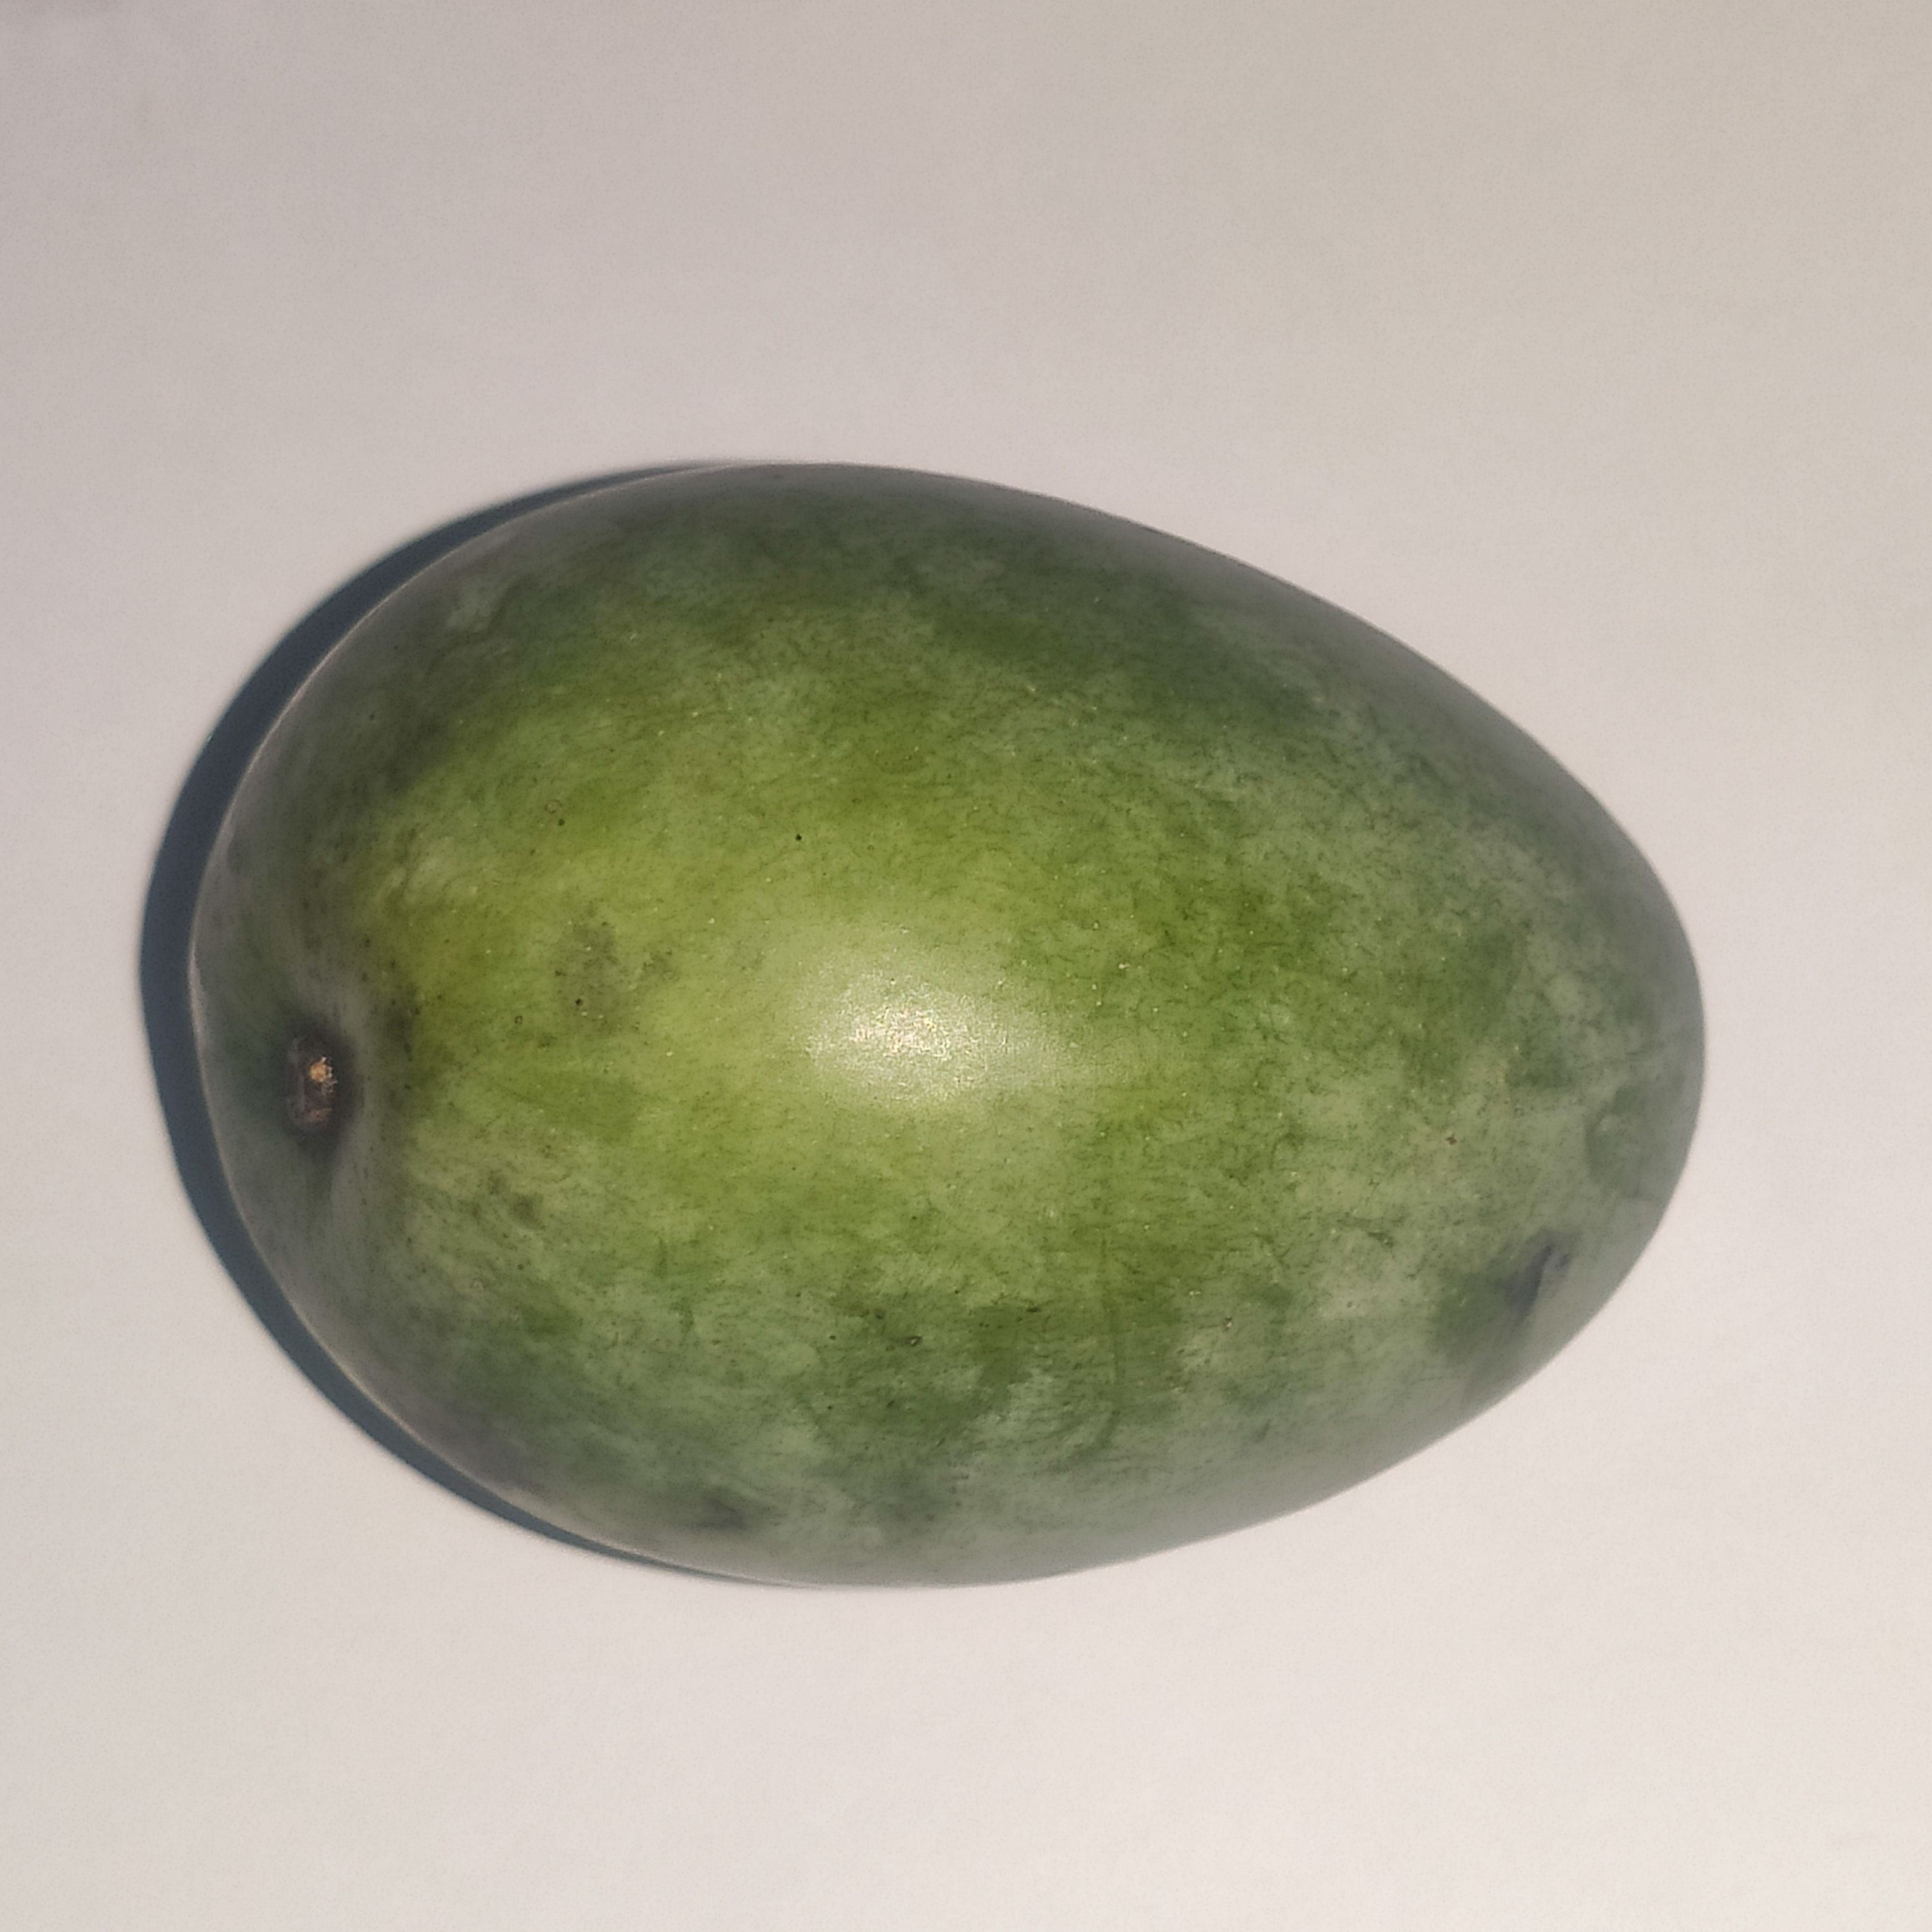
Fruit: mango
Grade: 1st-grade